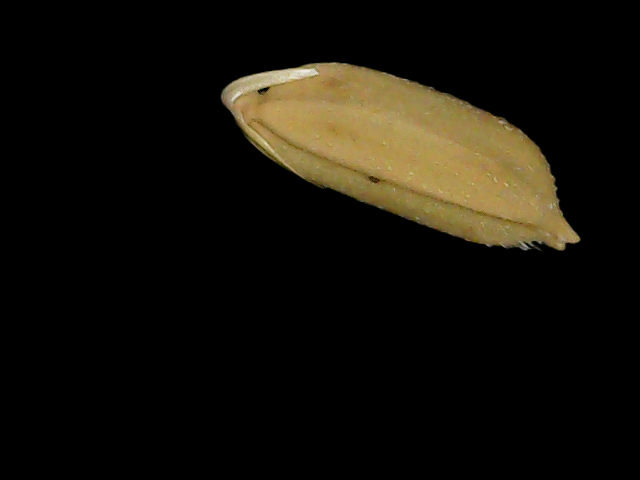
Rice variety: Bd76